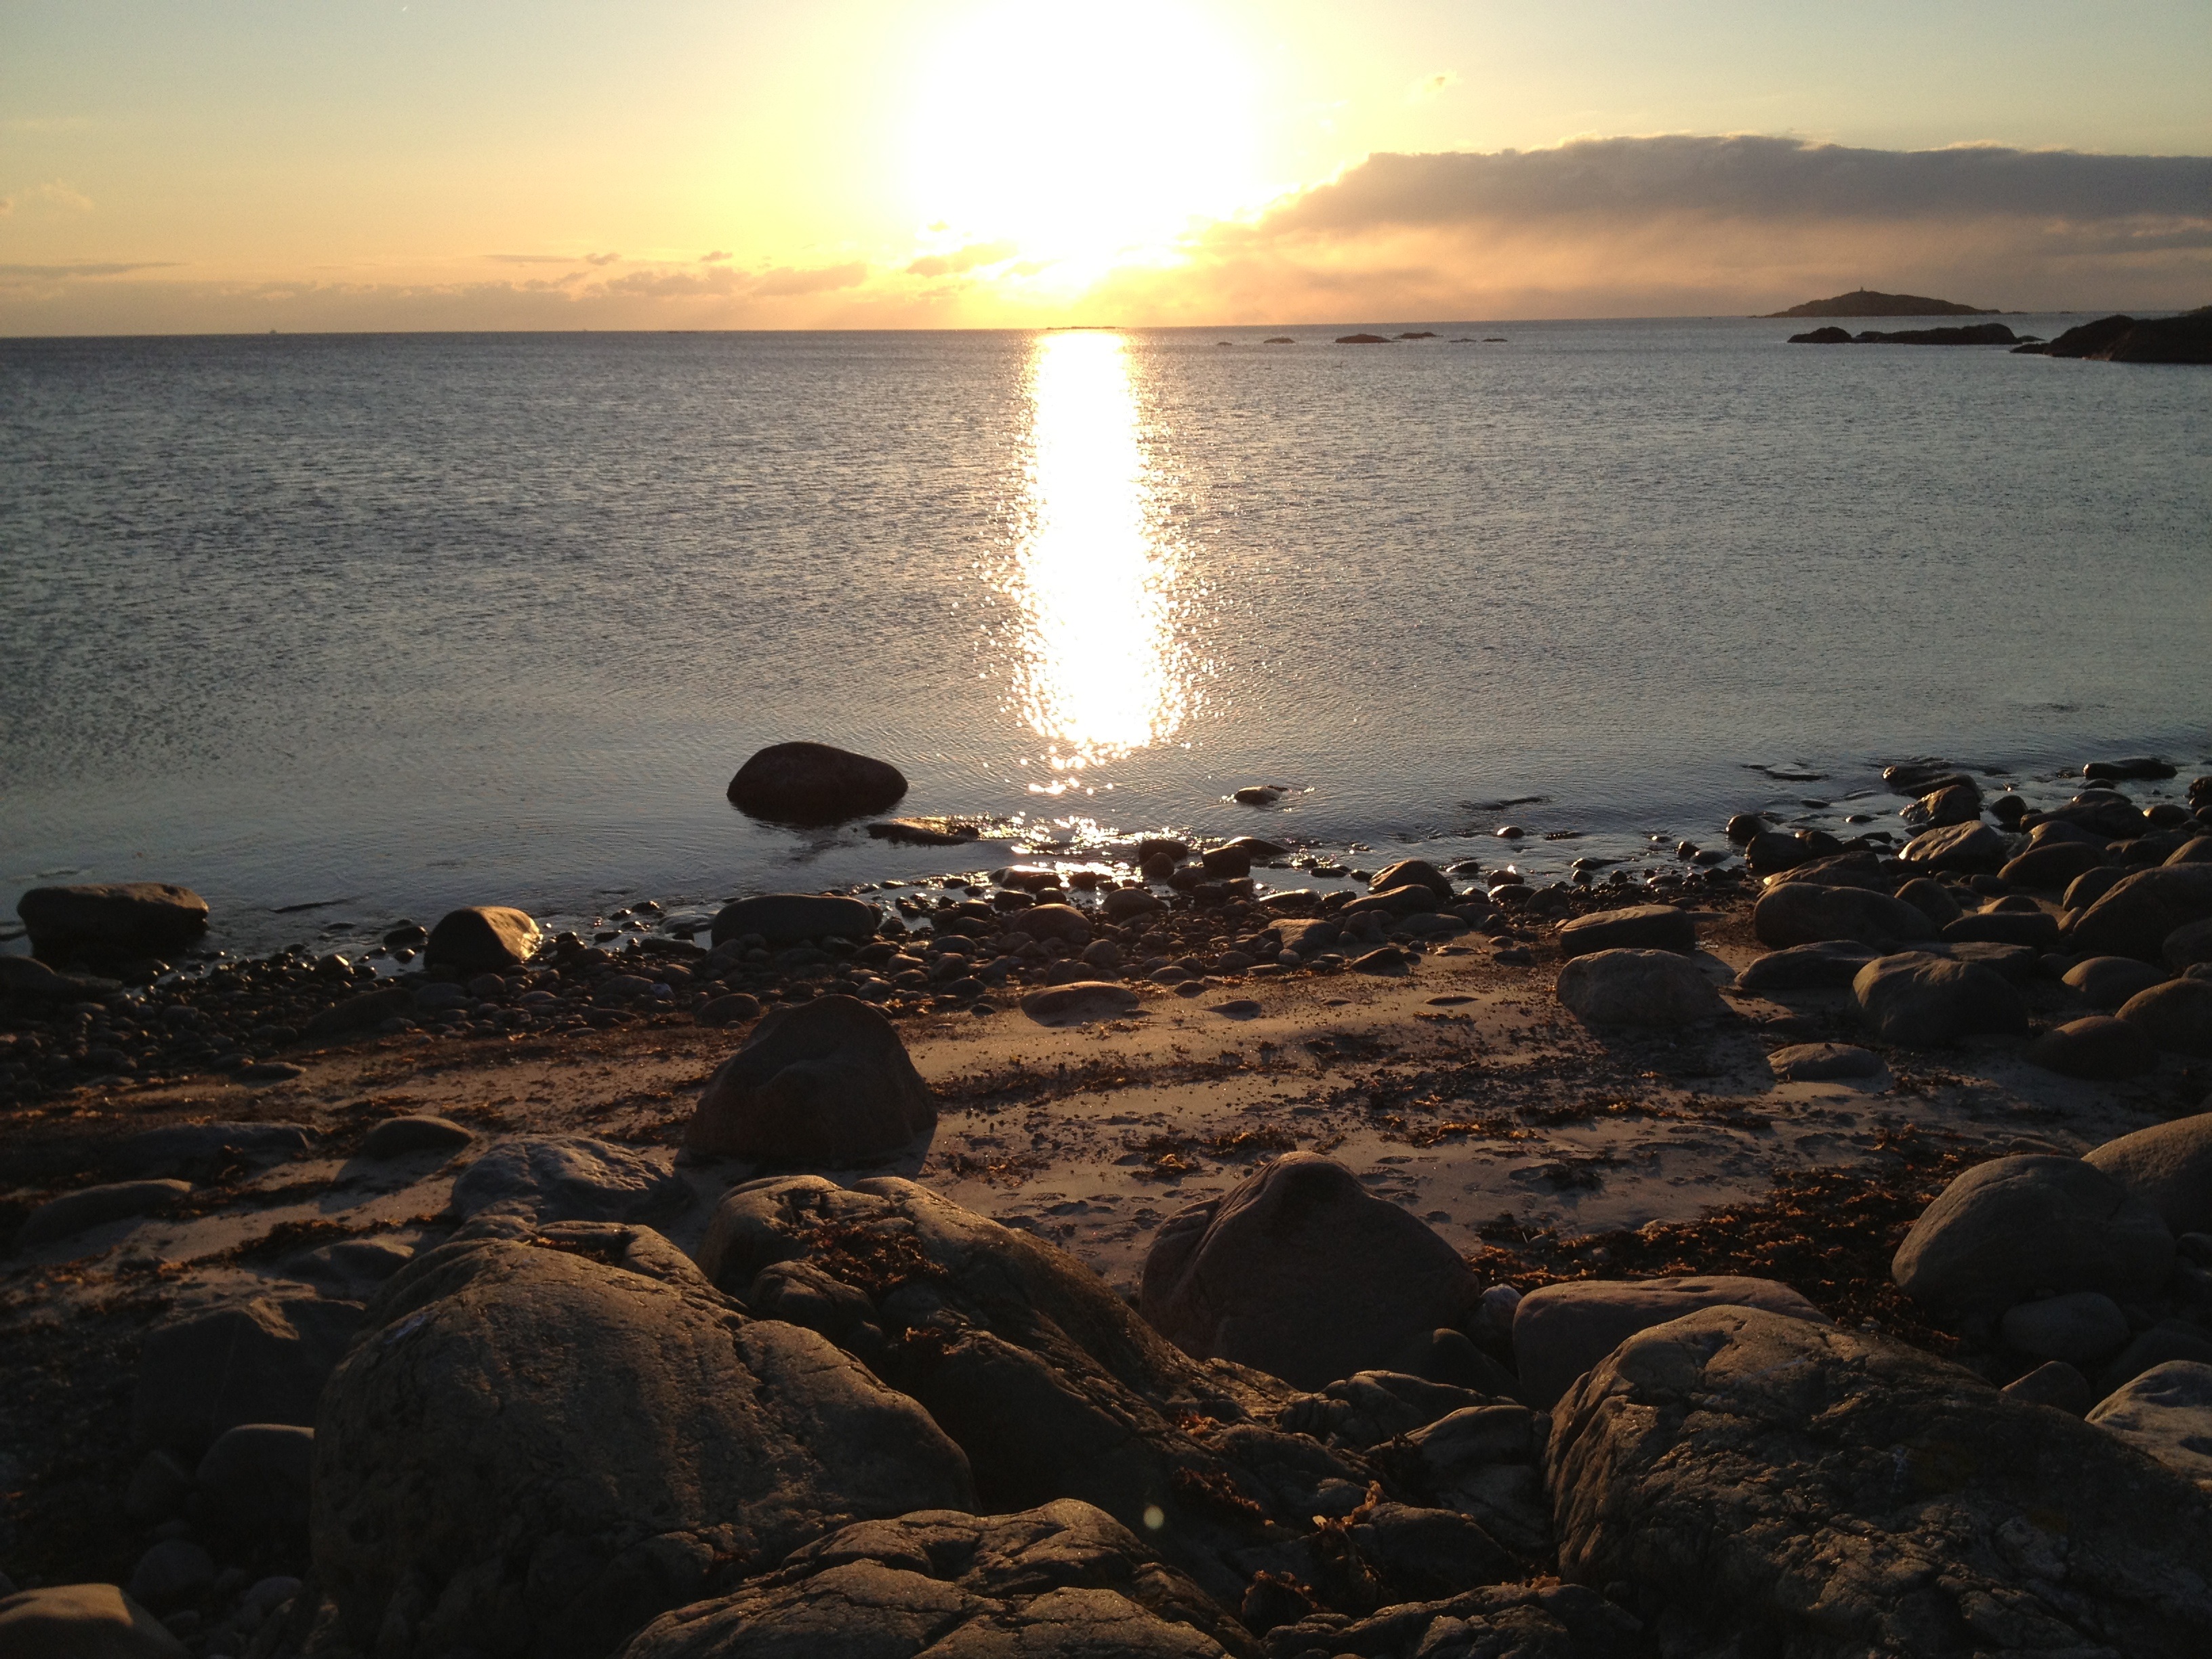
beach, sea, coast, sand, rock, ocean, horizon, cloud, sun, sunrise, sunset, sunlight, morning, shore, wave, dawn, dusk, evening, bay, material, body of water, cape, hono, wind wave